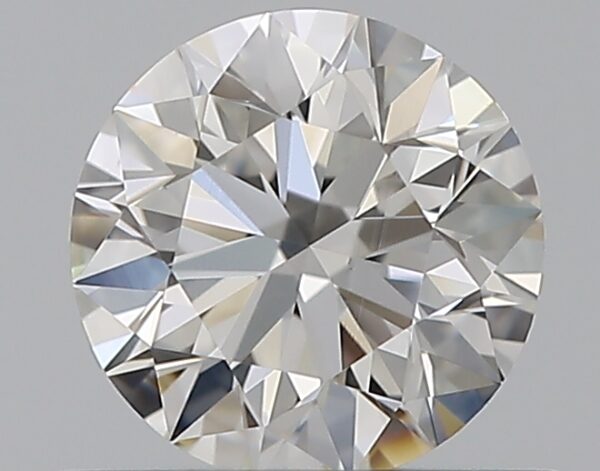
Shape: round
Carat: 0.51
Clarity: VS1
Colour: F
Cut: EX
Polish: EX
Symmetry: EX
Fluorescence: N
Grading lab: GIA
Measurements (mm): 5.07 x 5.09 x 3.19